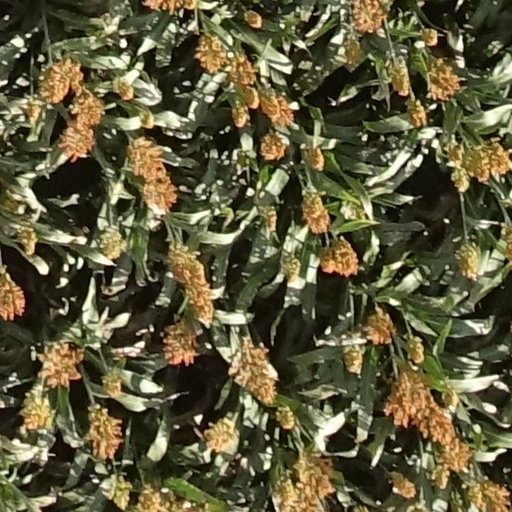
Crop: sorghum